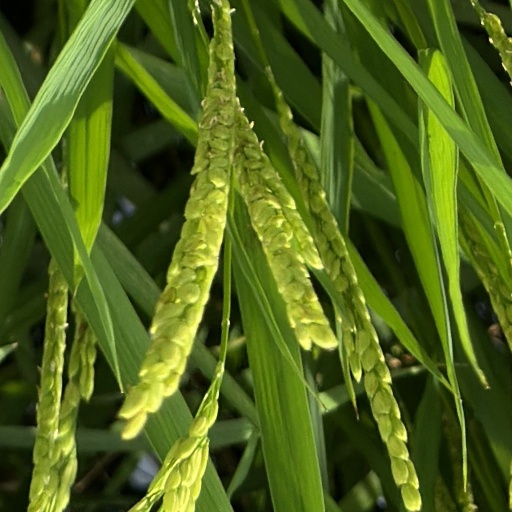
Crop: rice